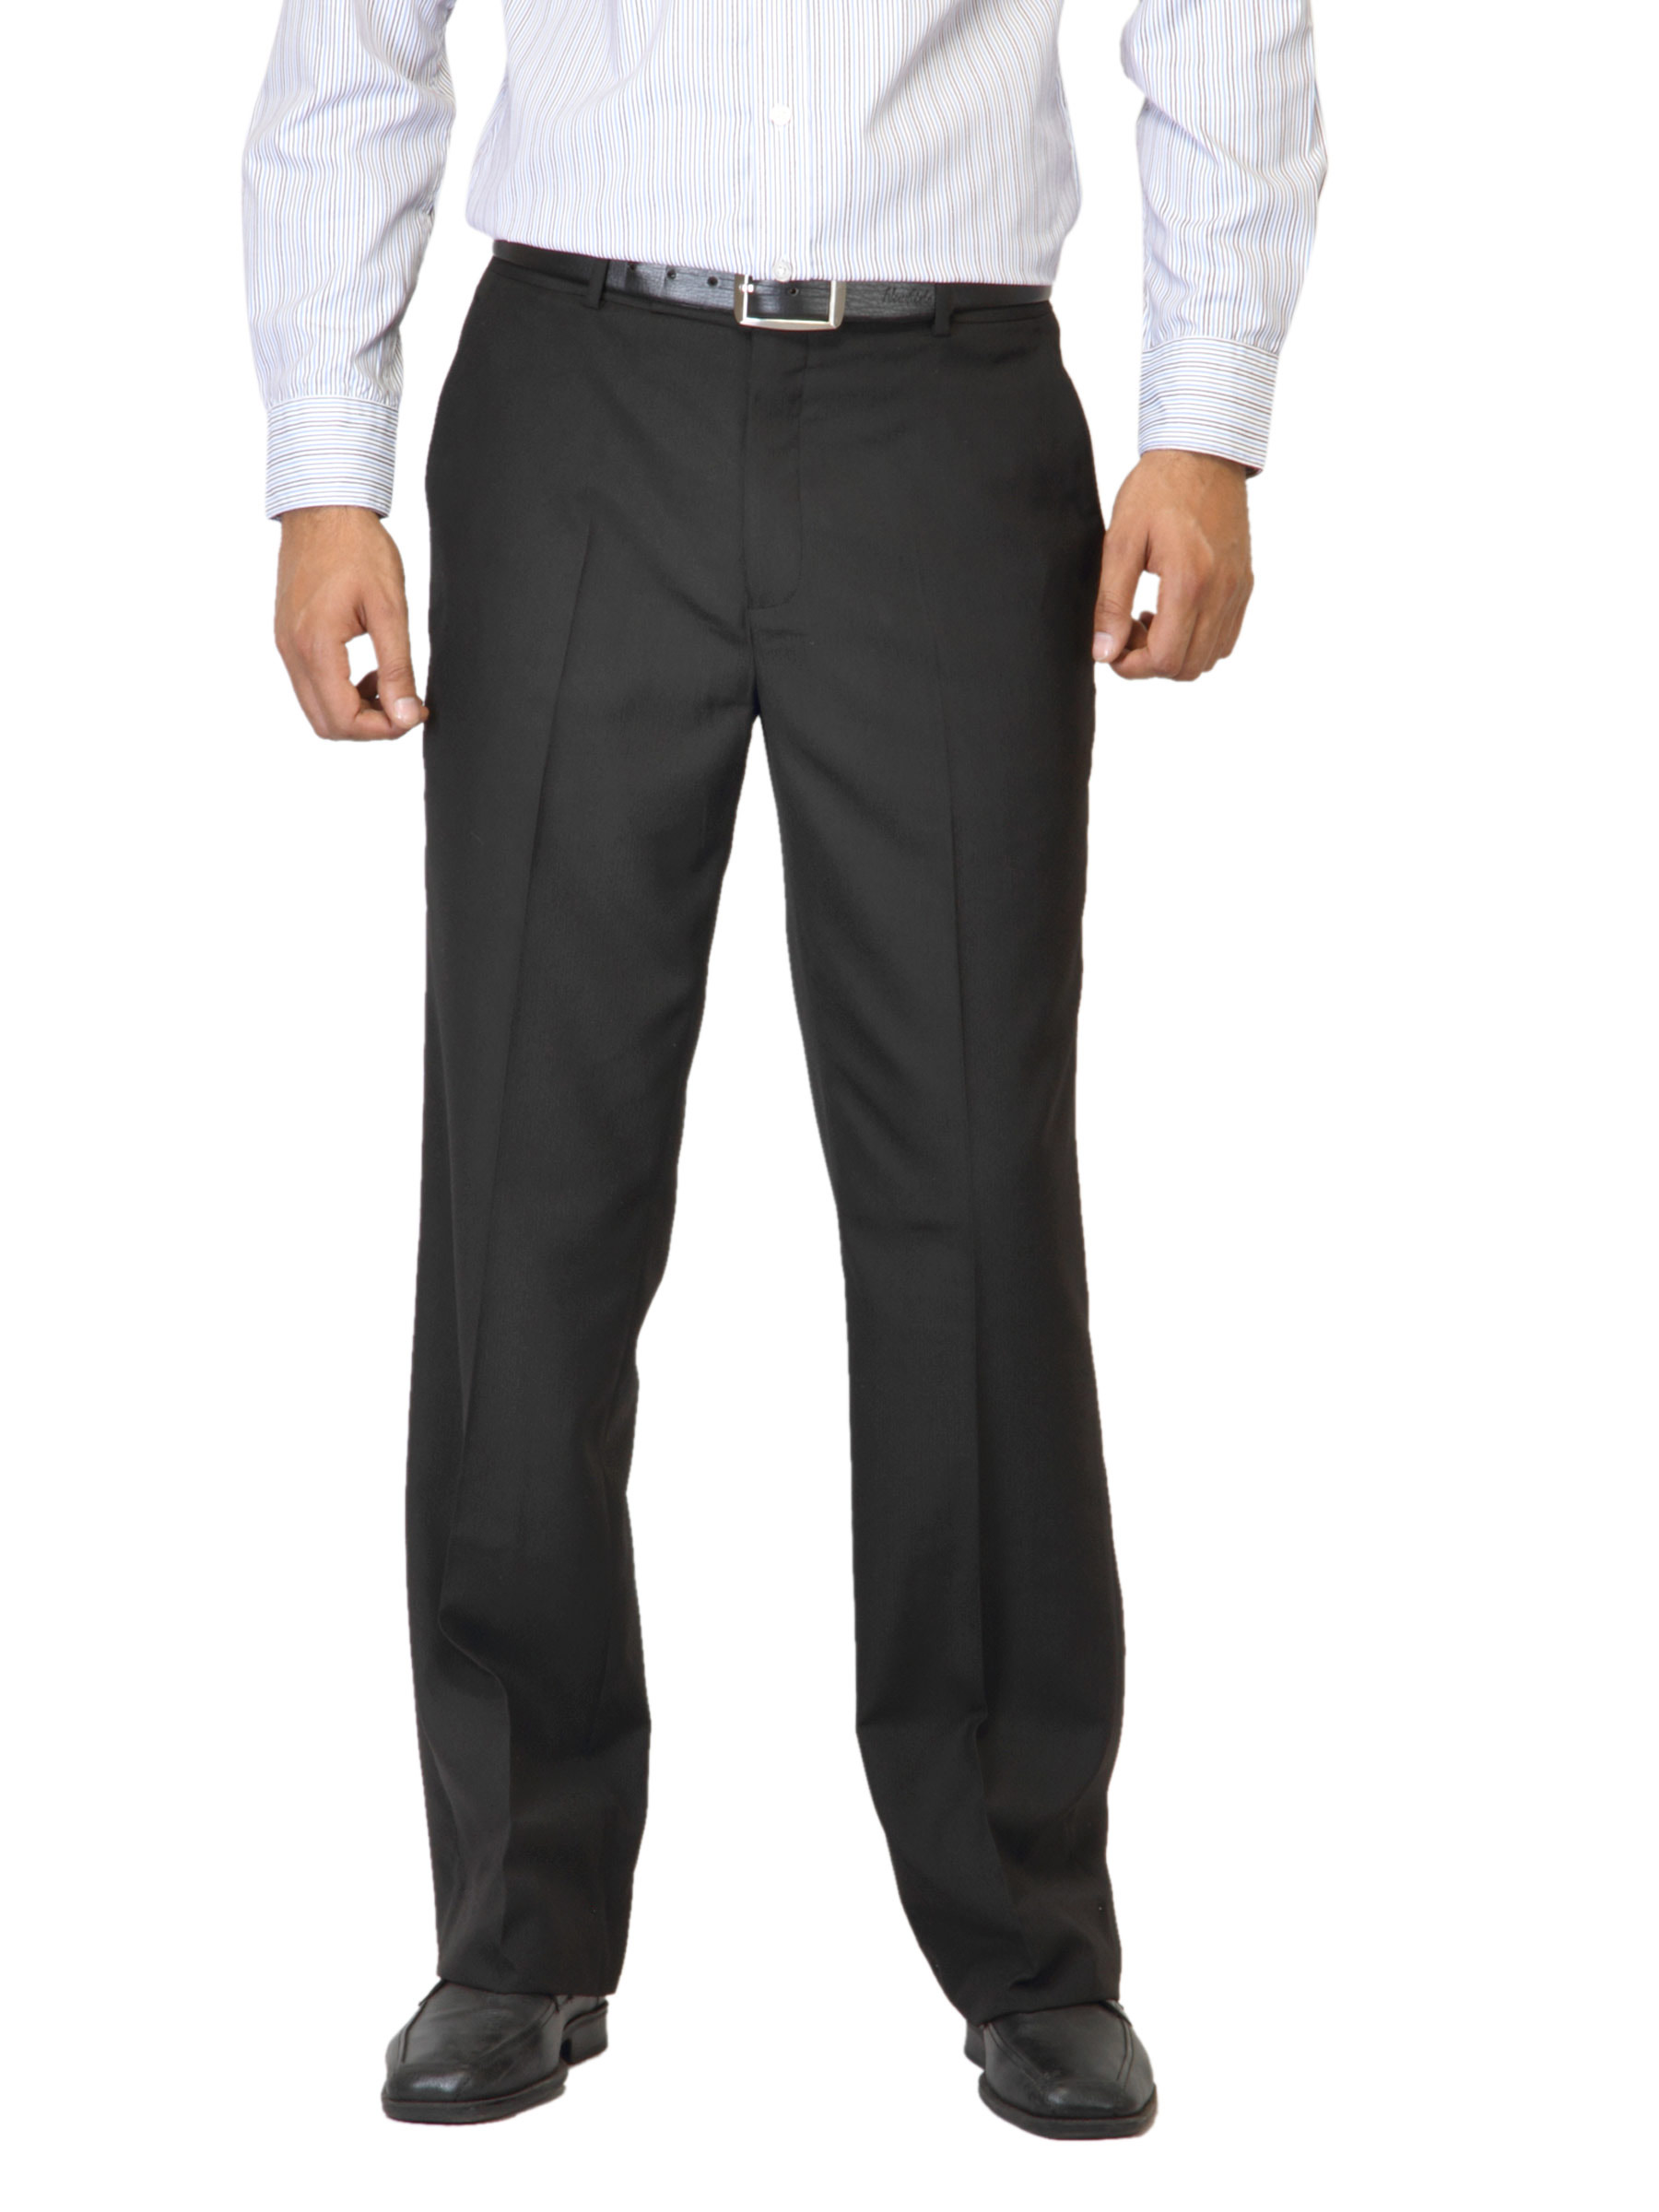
John Miller Men Black Trousers
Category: Apparel / Bottomwear / Trousers
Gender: Men
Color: Black
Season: Summer 2012
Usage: Formal